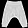
Label: Trouser